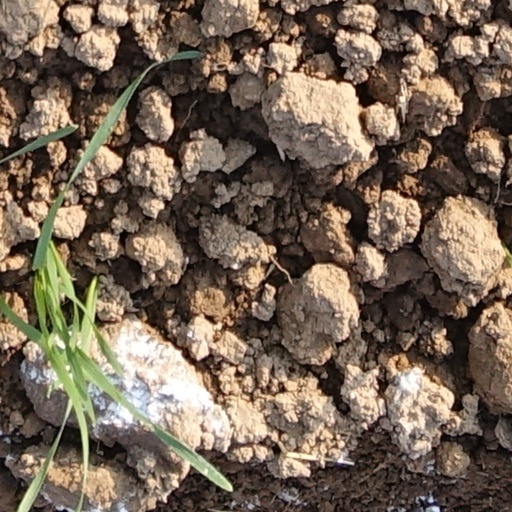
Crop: wheat